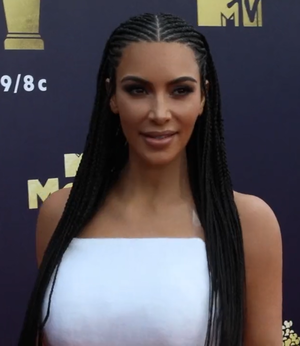
Kimberly Kardashian West, née Kardashian le 21 octobre 1980 à Los Angeles, est une personnalité médiatique, femme d'affaires, productrice, styliste et animatrice de télévision américaine.